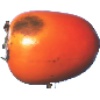
Label: Kaki 1